Los Abrigos

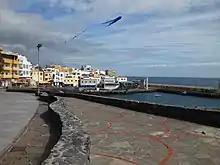
View of Los Abrigos

Los Abrigos is a small fishing village in Granadilla de Abona, Tenerife. It has a small harbour, which developers want to expand.